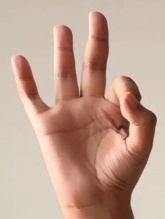
ASL sign: 9